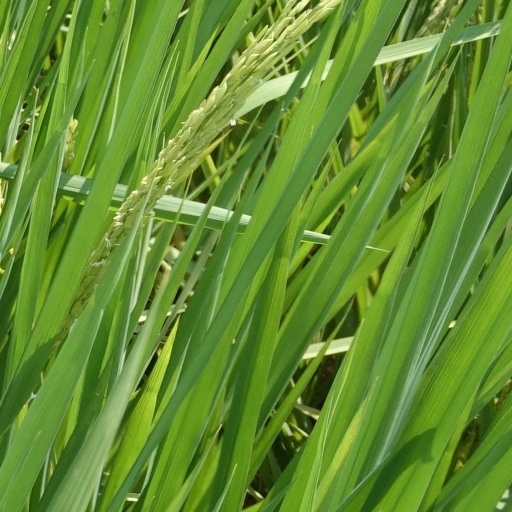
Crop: rice